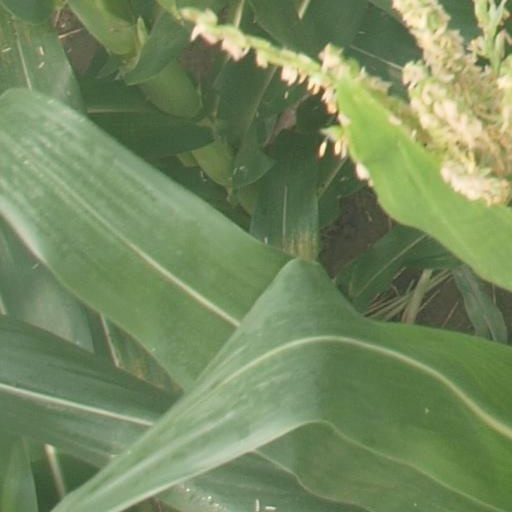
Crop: maize; corn